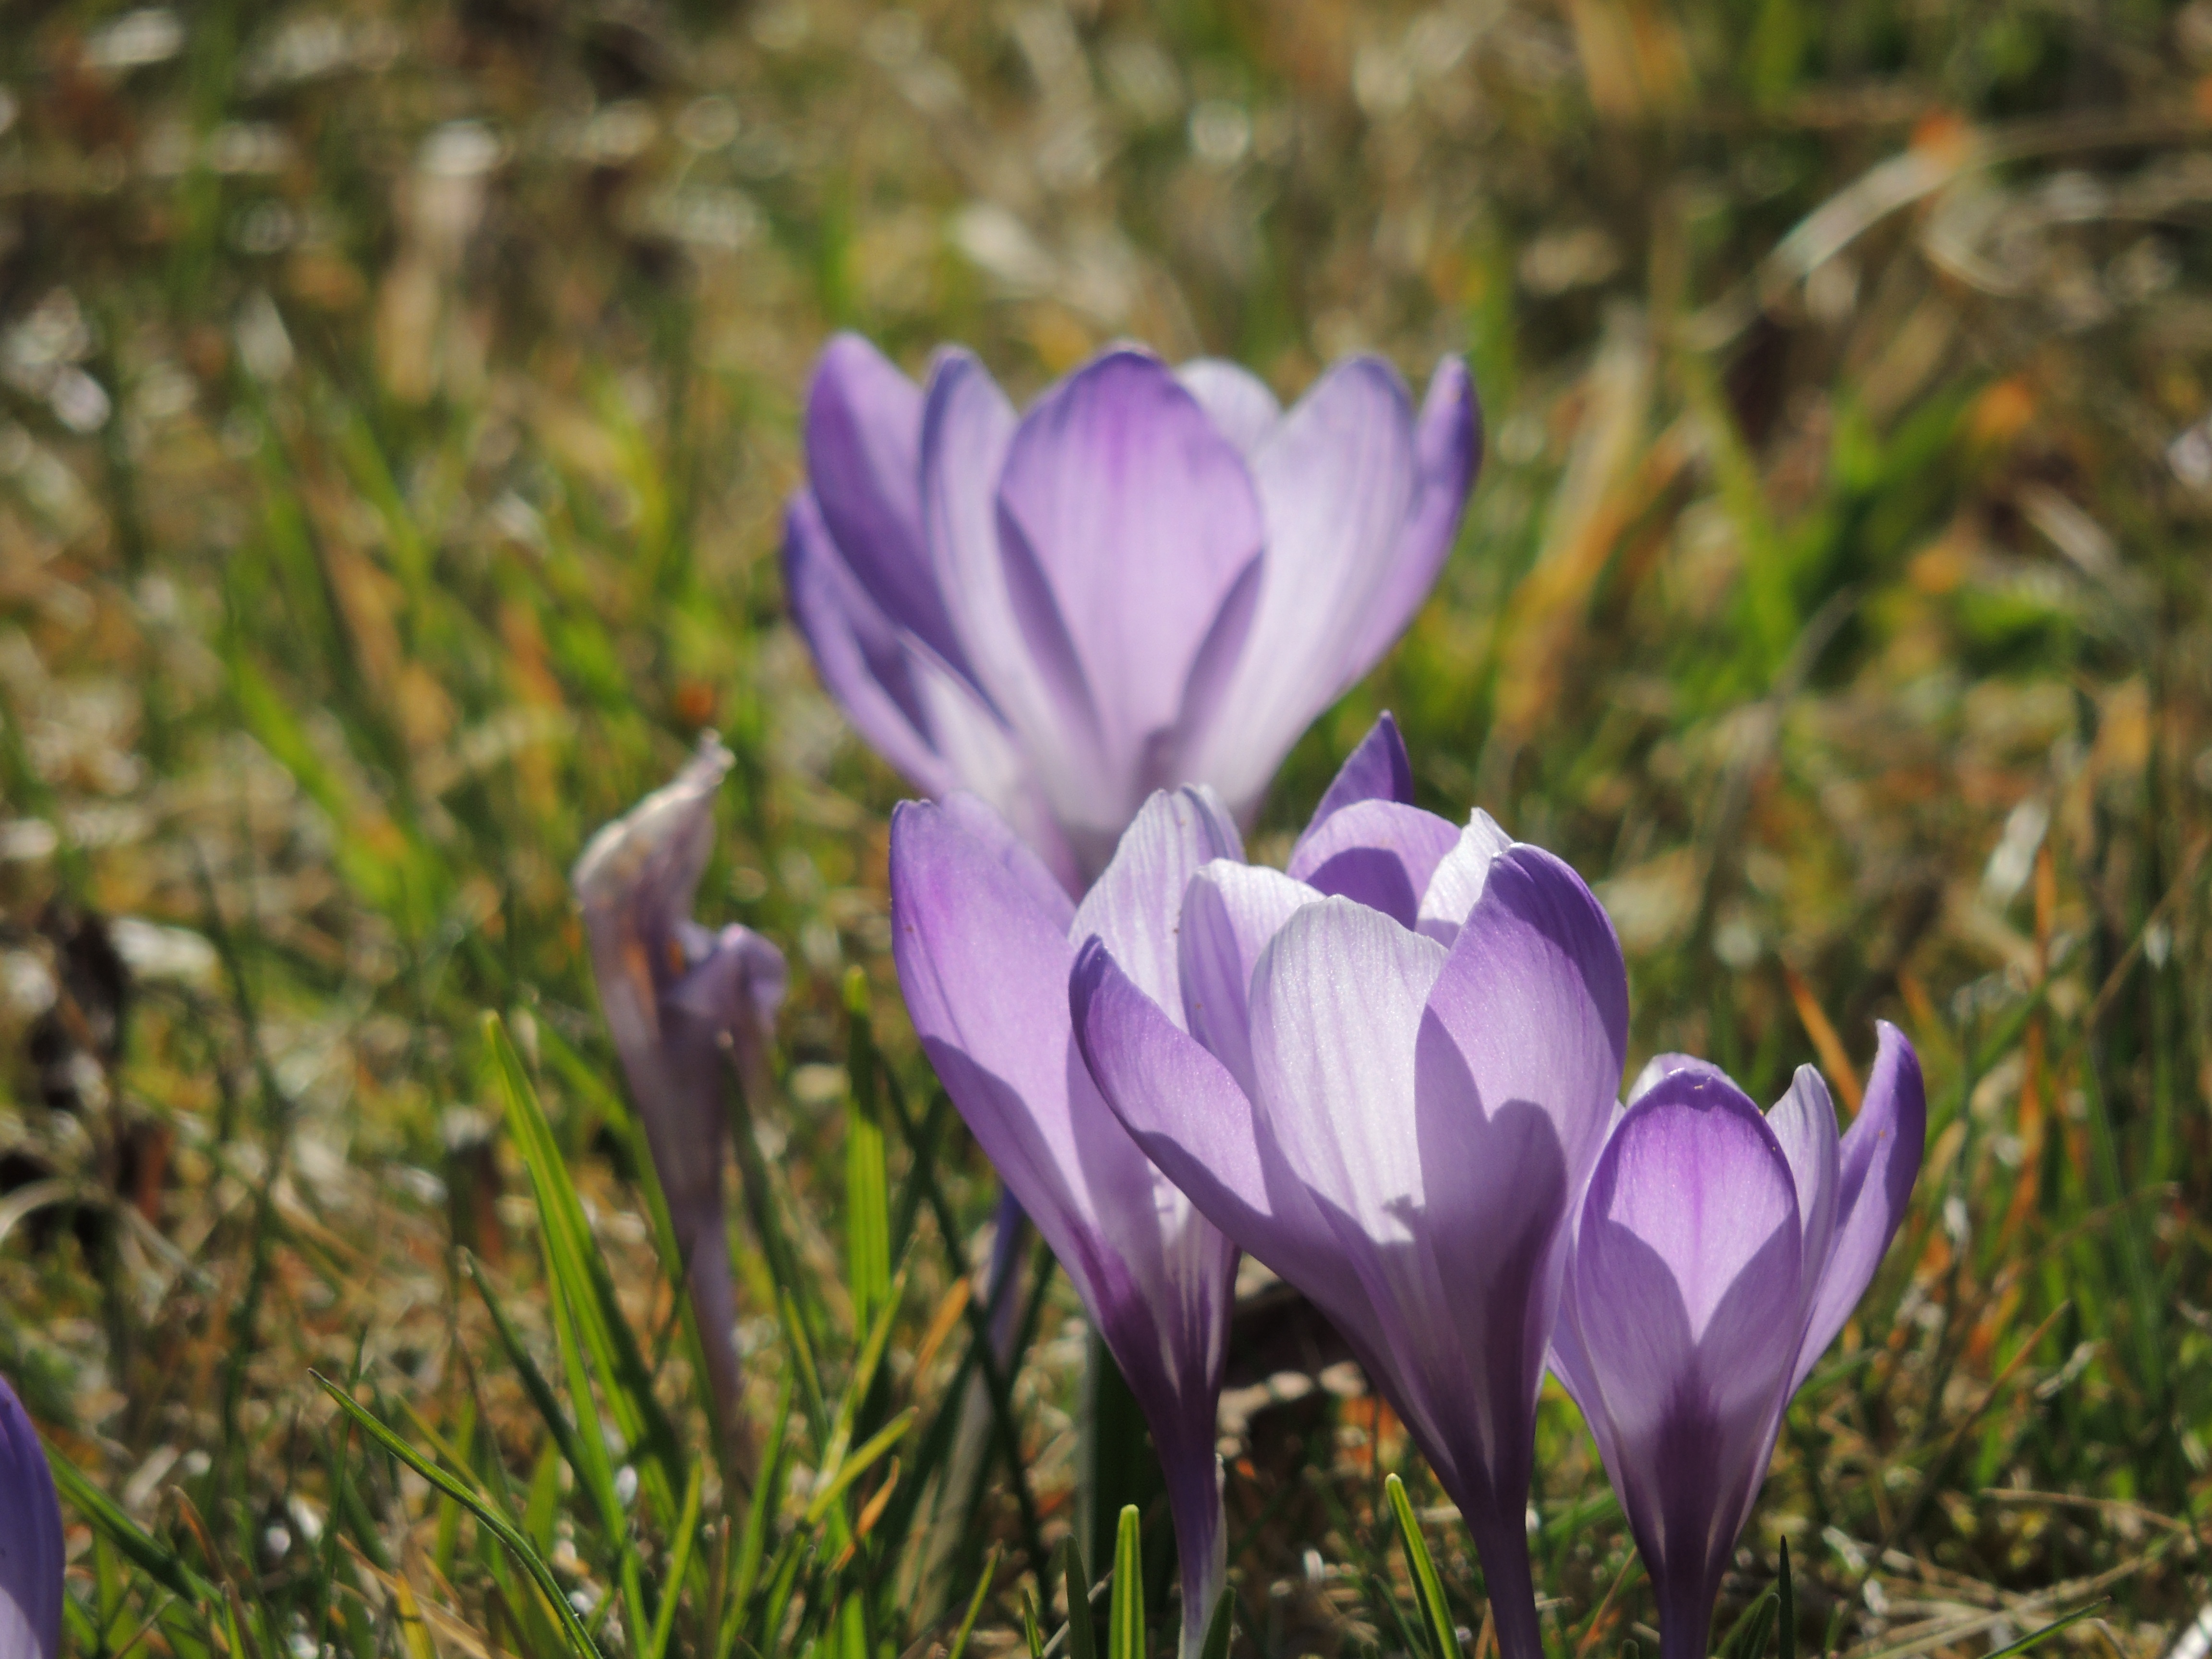
blossom, plant, meadow, flower, purple, petal, spring, botany, flora, wildflower, flowers, crocus, flowering plant, land plant, iris family